Dar El Haddad

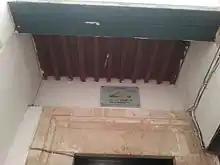
Dar El Haddad panel

The palace was built in the 16th century by Saïd El Haddad, a wealthy chechia maker and a member of an Andalusian family settled in Tunisia. It is now owned by the municipality of Tunis. The National Heritage Institute restored it in 1999. It was classified as an historical monument during the same year.